Beechland (Taylorsville, Kentucky)

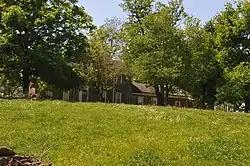

Beechland, near Taylorsville, Kentucky, was built in 1804. It was built by Jacob Yoder and has also been known as Jacob Yoder House. The listing included four contributing buildings.